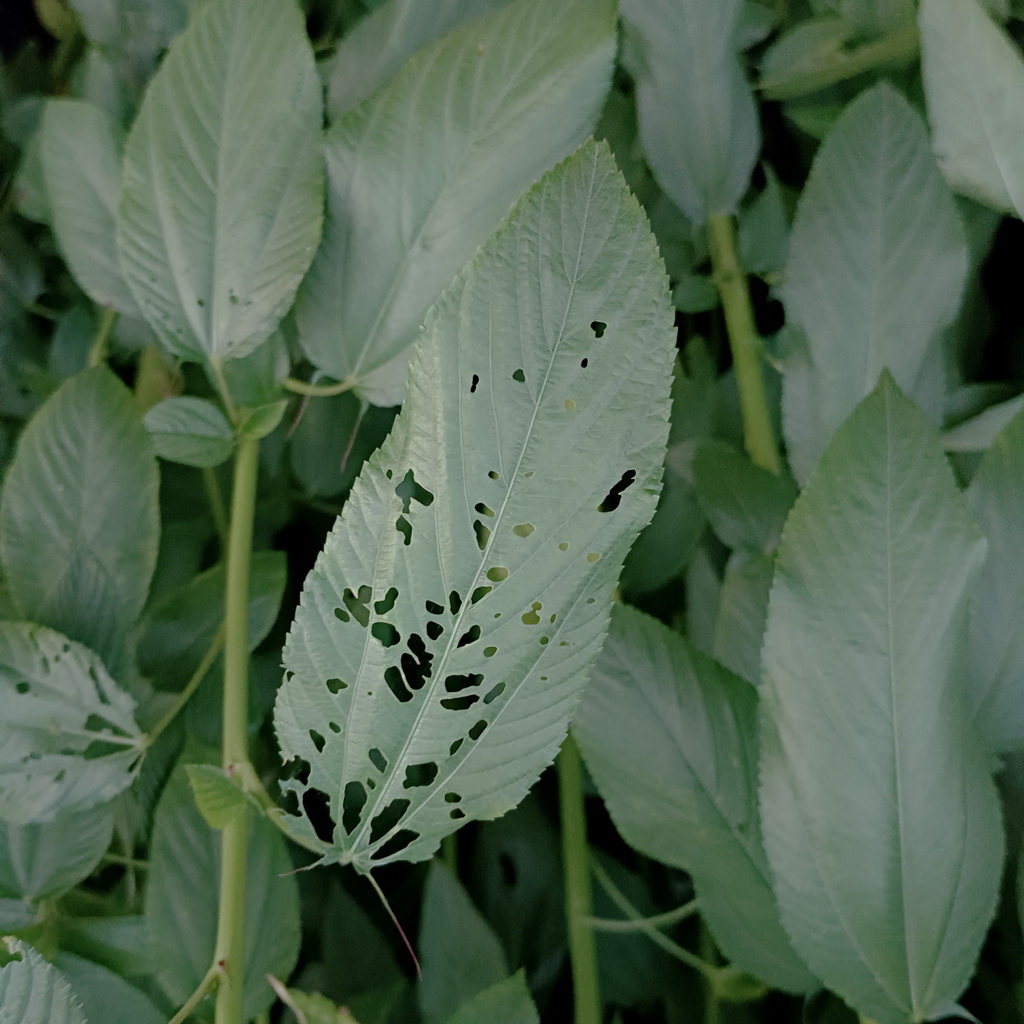
Label: Holed